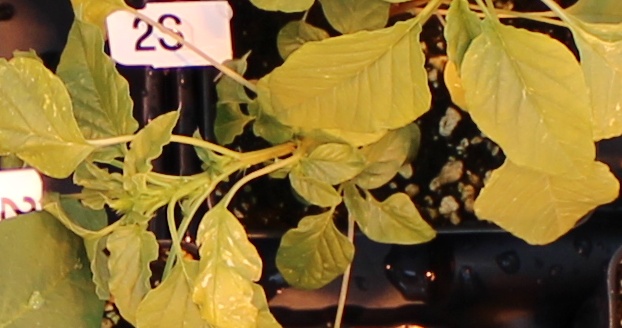
Label: Palmer Amaranth